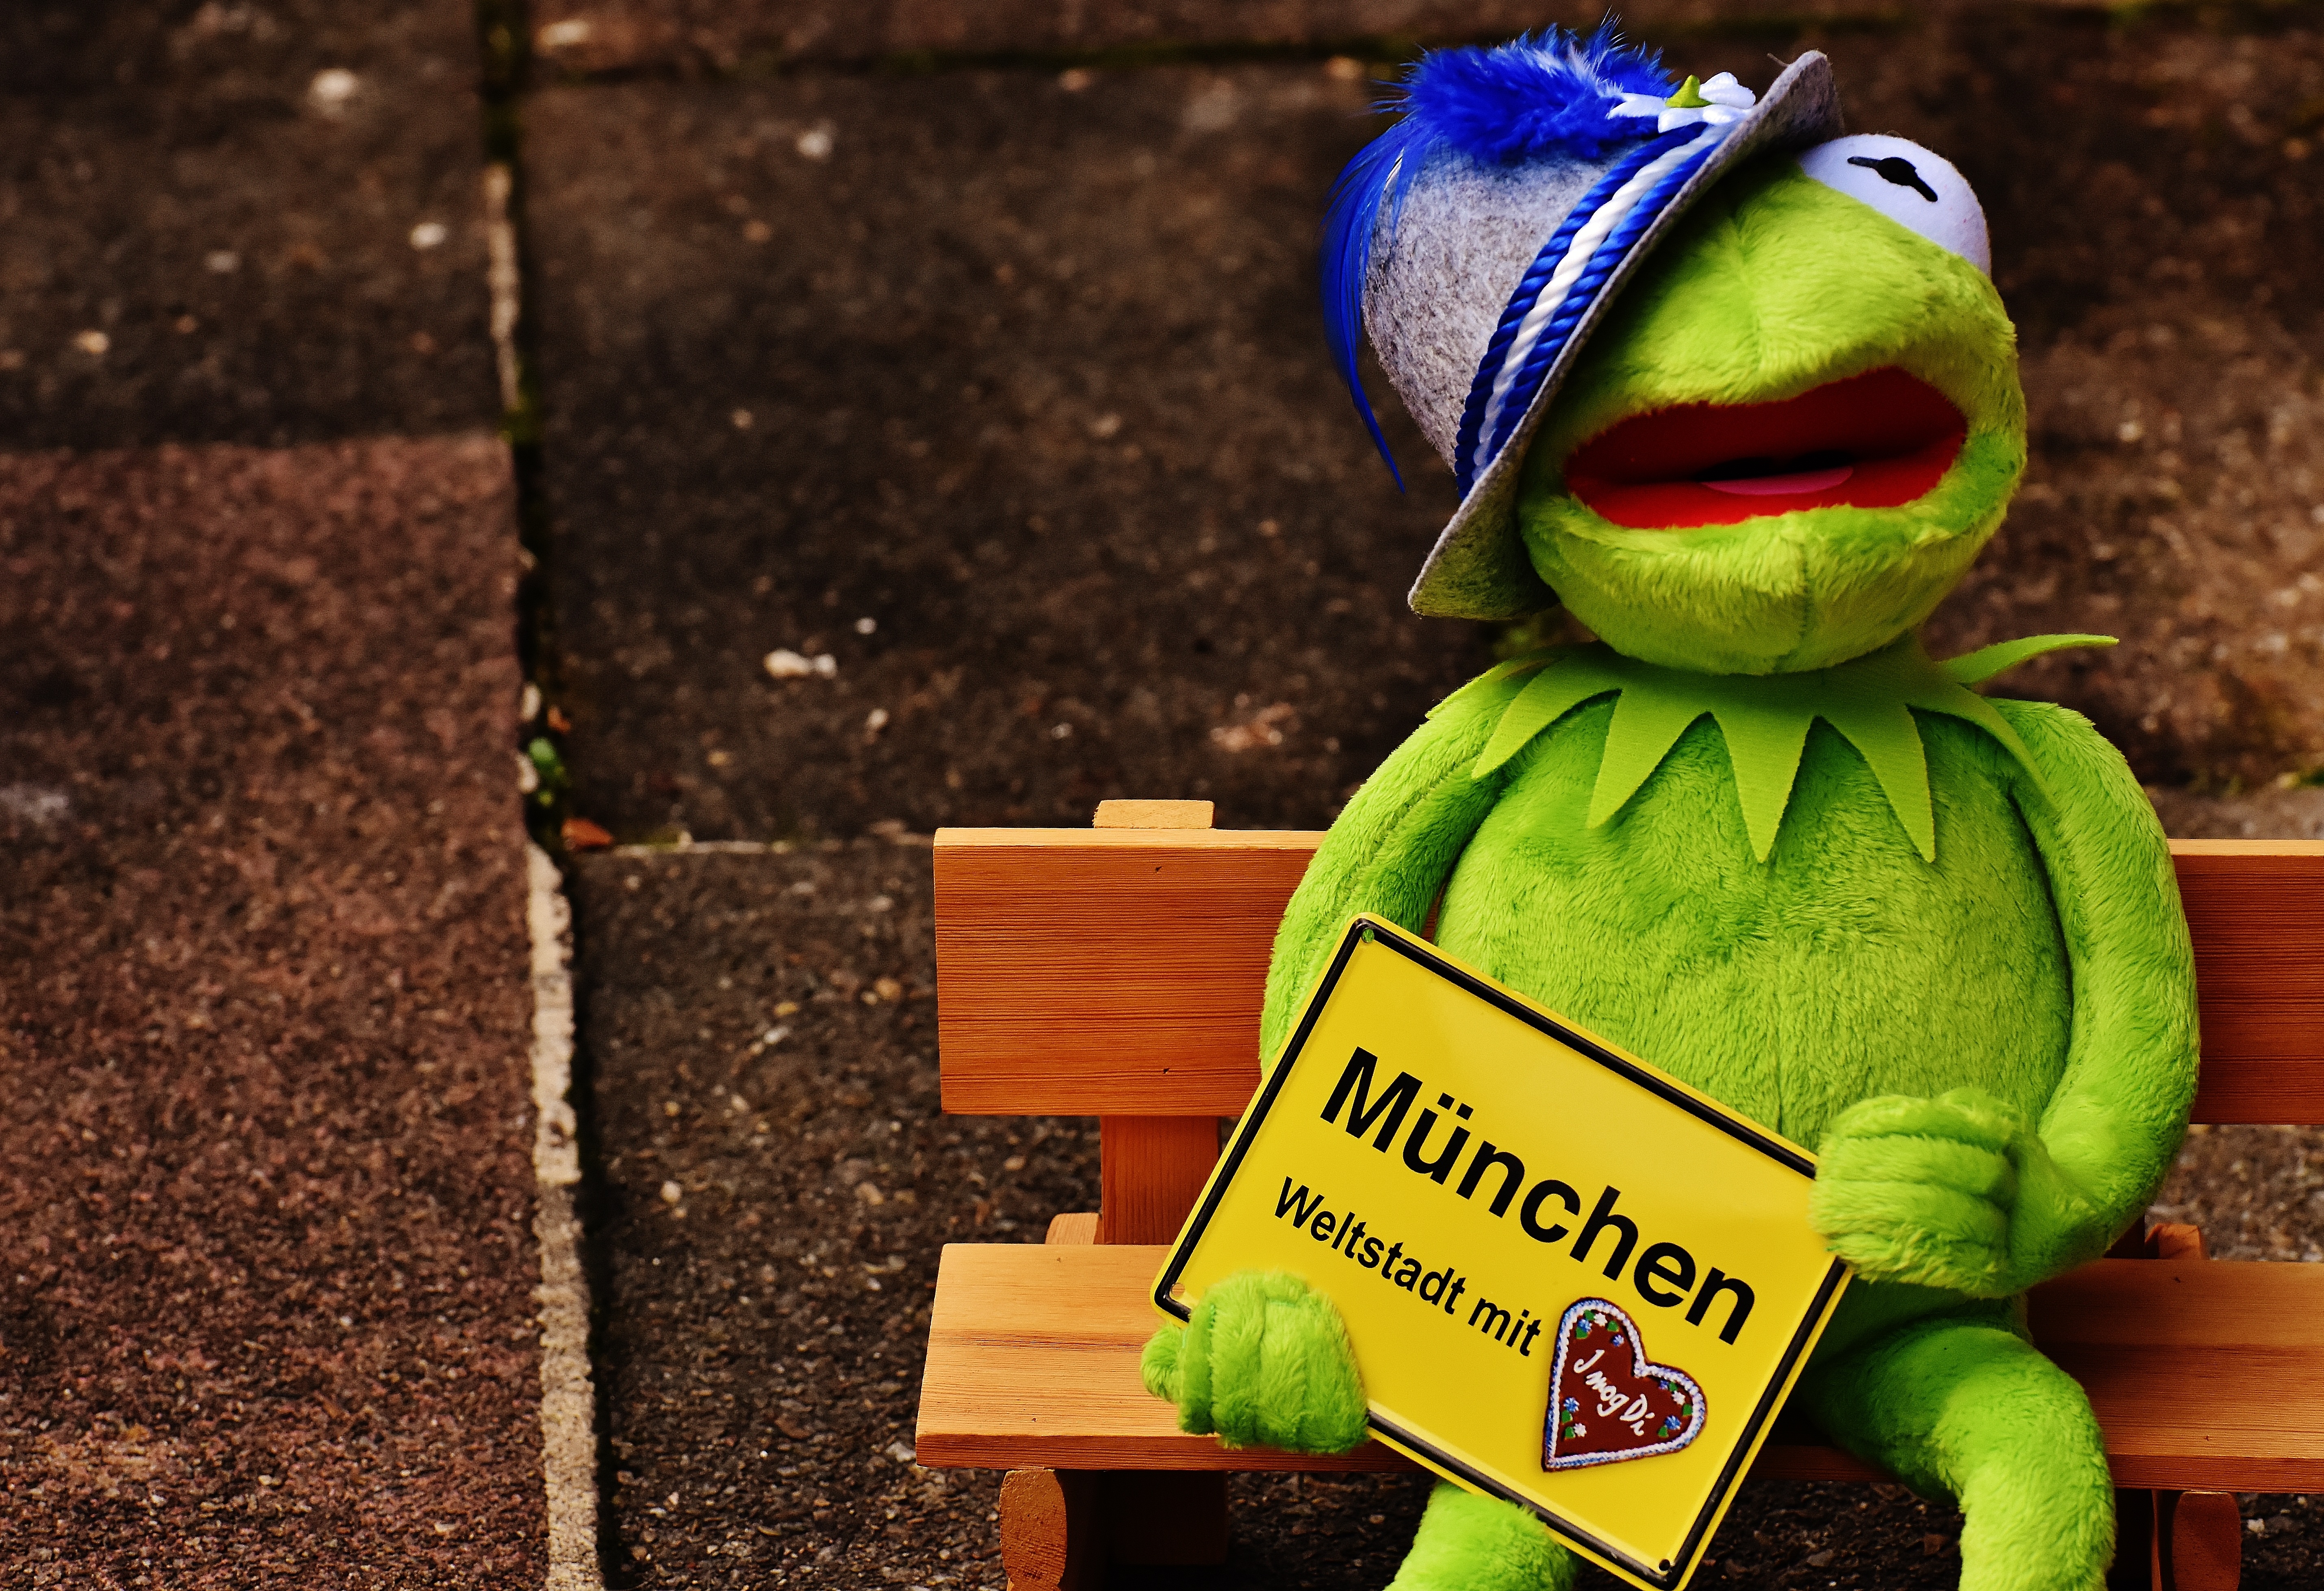
city, green, color, hat, frog, yellow, toy, sit, textile, bank, shield, funny, bavaria, kermit, munich, cosmopolitan city, soft toy, stuffed toy